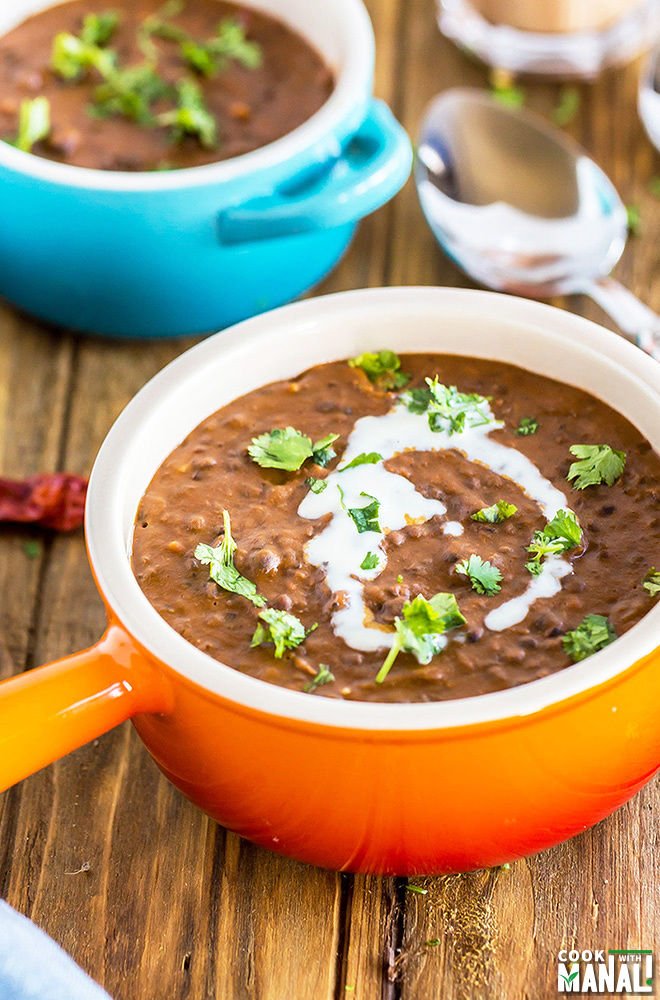
Dish: dal_makhani